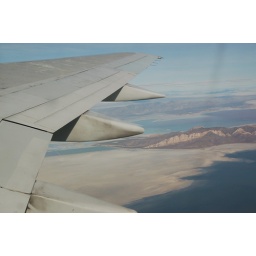
flying over the great salt lake